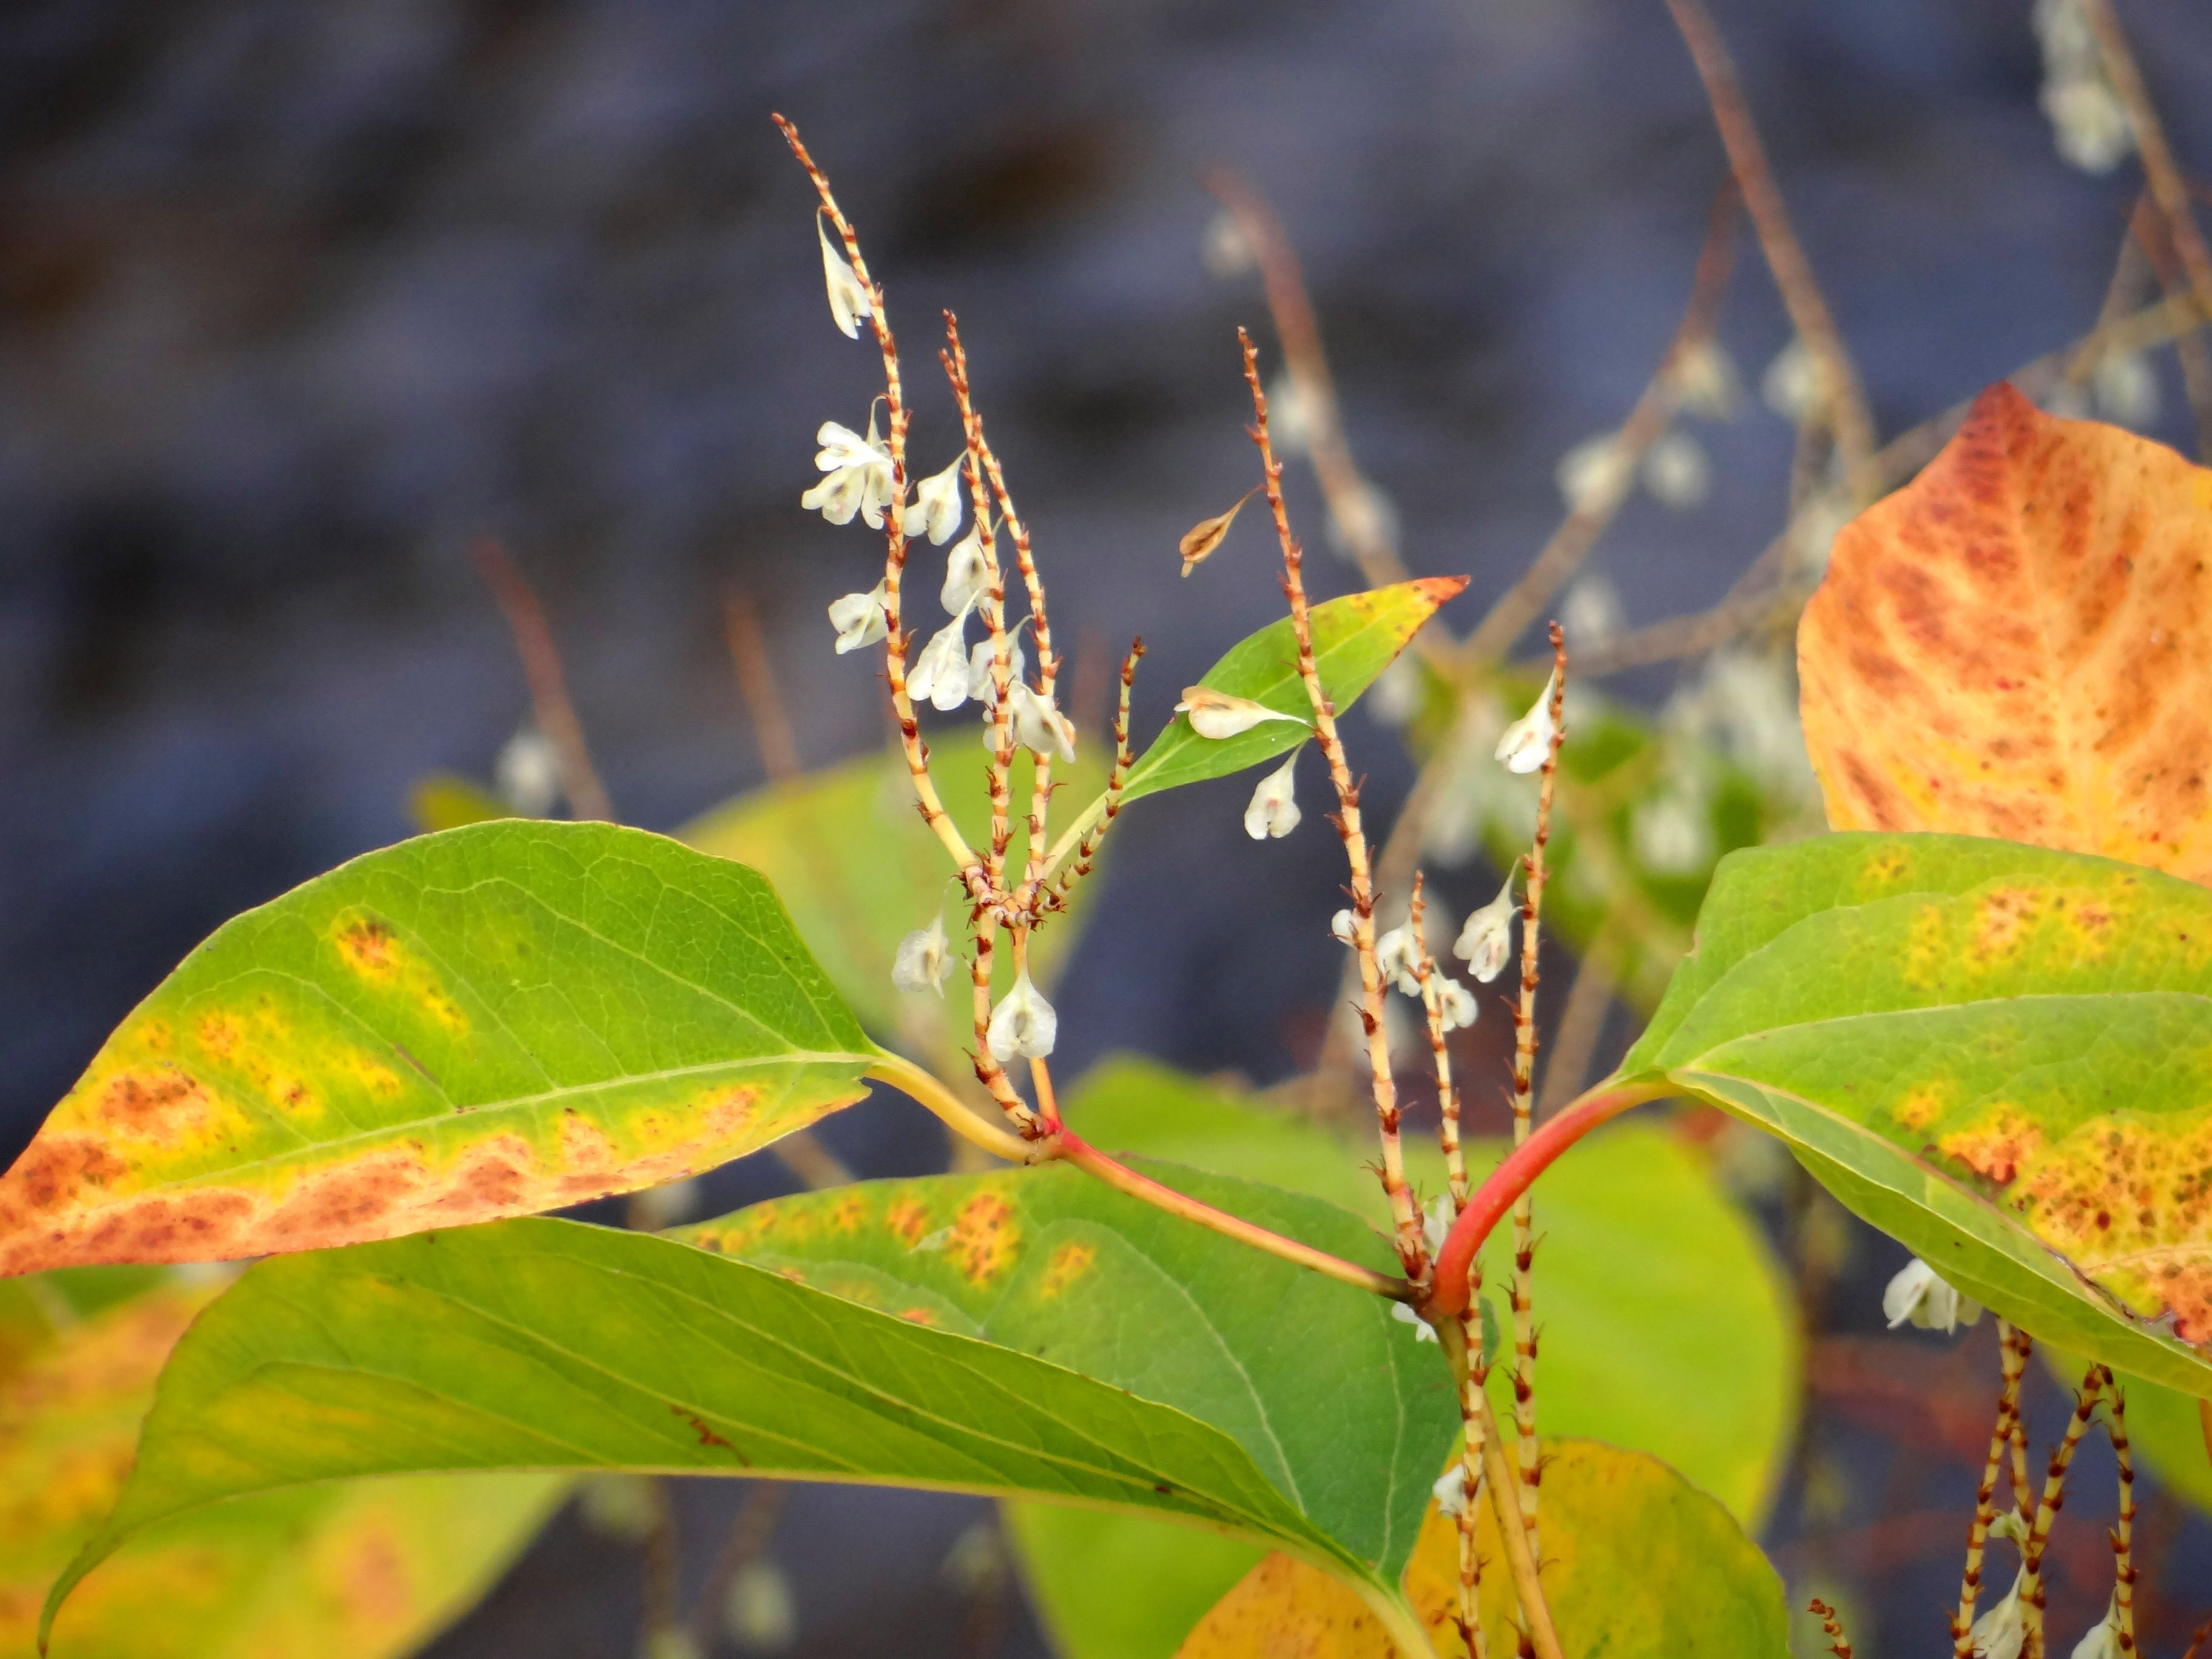
tree, nature, branch, blossom, plant, white, leaf, flower, bloom, food, green, produce, autumn, botany, colorful, flora, season, fauna, close up, leaves, shrub, deciduous, colored, fall foliage, fall leaves, macro photography, white flowers, small flowers, flowering plant, land plant